New York City Omnibus Corporation

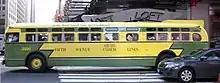
Fifth Avenue Coach Lines bus in special holiday service in Times Square, 2009

The New York City Omnibus Corporation (NYCO, later Fifth Avenue Coach Lines, Inc.) ran bus services in New York City between 1926 and 1962. It expanded in 1935/36 with new bus routes to replace the New York Railways Corporation streetcars when these were dismantled. It further expanded with the acquisition of the Fifth Avenue Coach Company from The Omnibus Corporation in 1954. NYCO was renamed the "Fifth Avenue Coach Lines, Inc." in 1956, becoming bankrupt in 1962, after which operations were taken over by the Manhattan and Bronx Surface Transit Operating Authority.